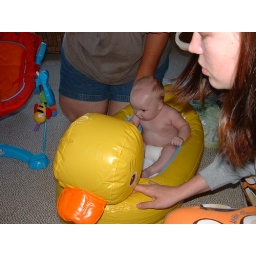
Hunter in his duck bathtub